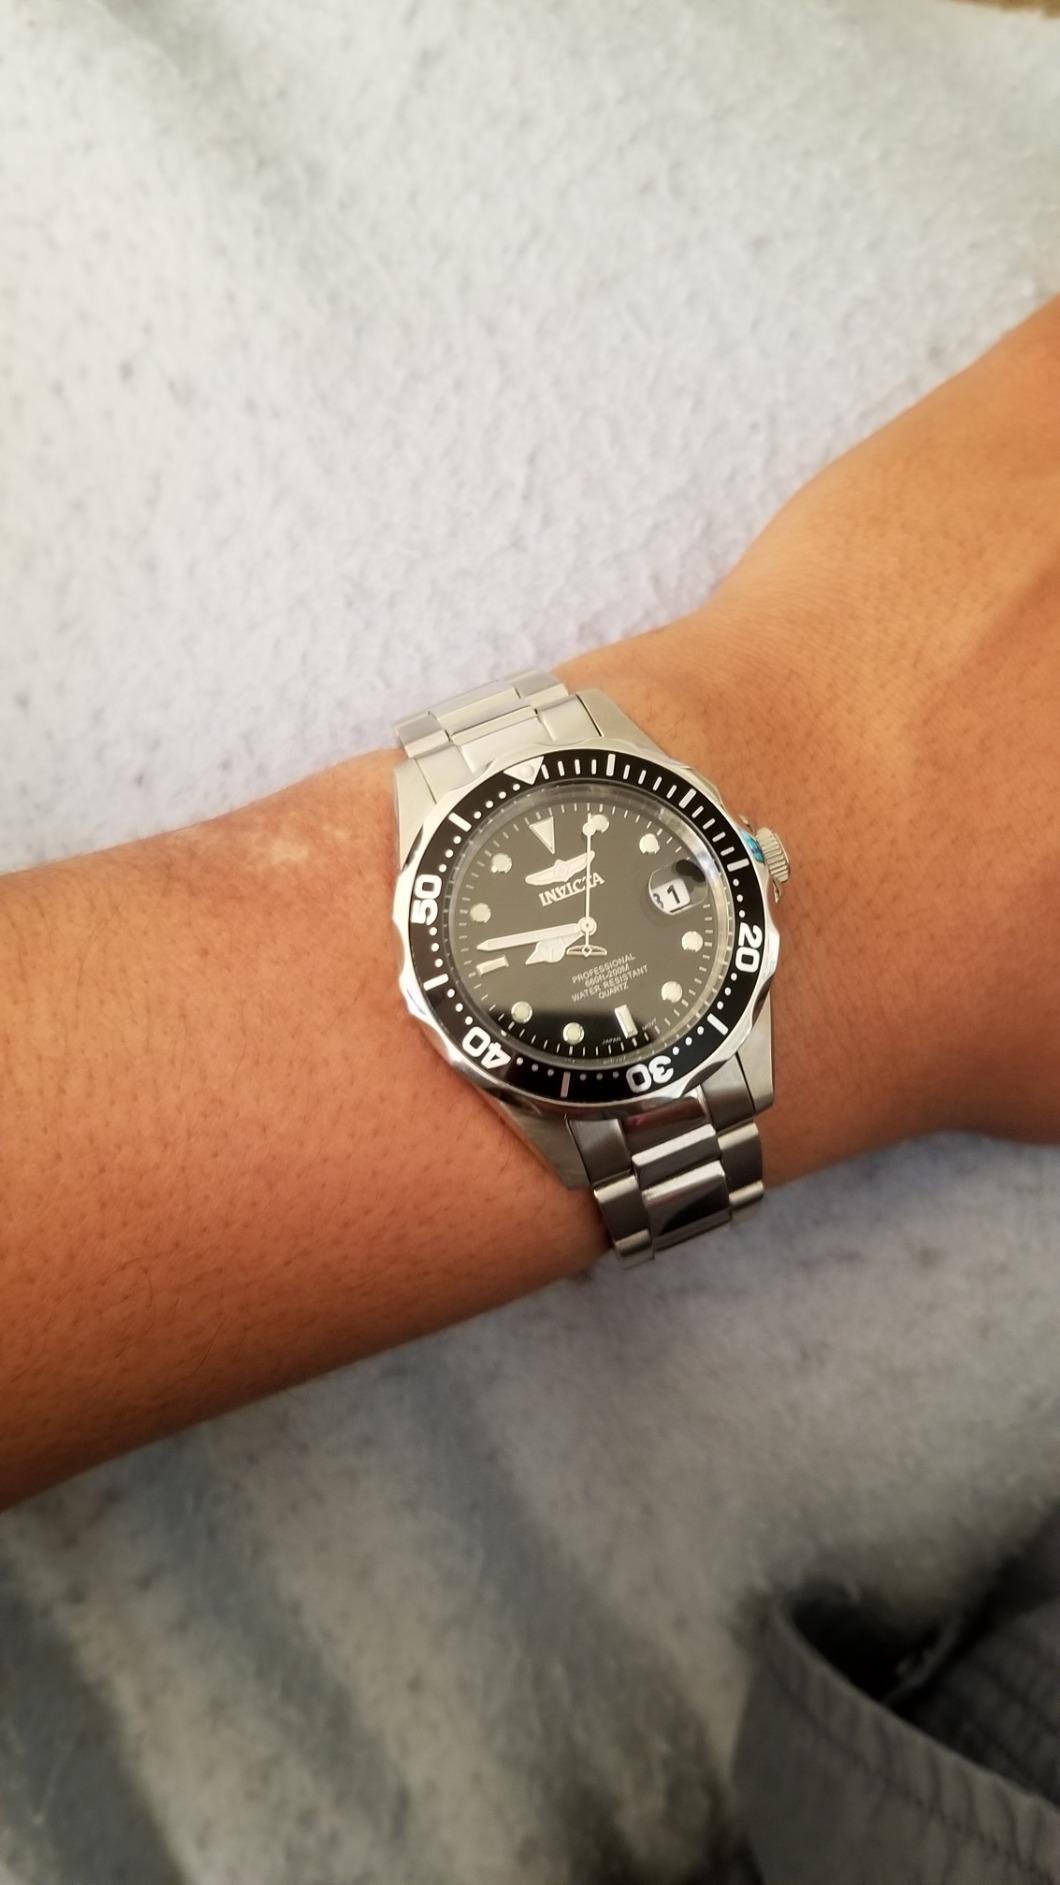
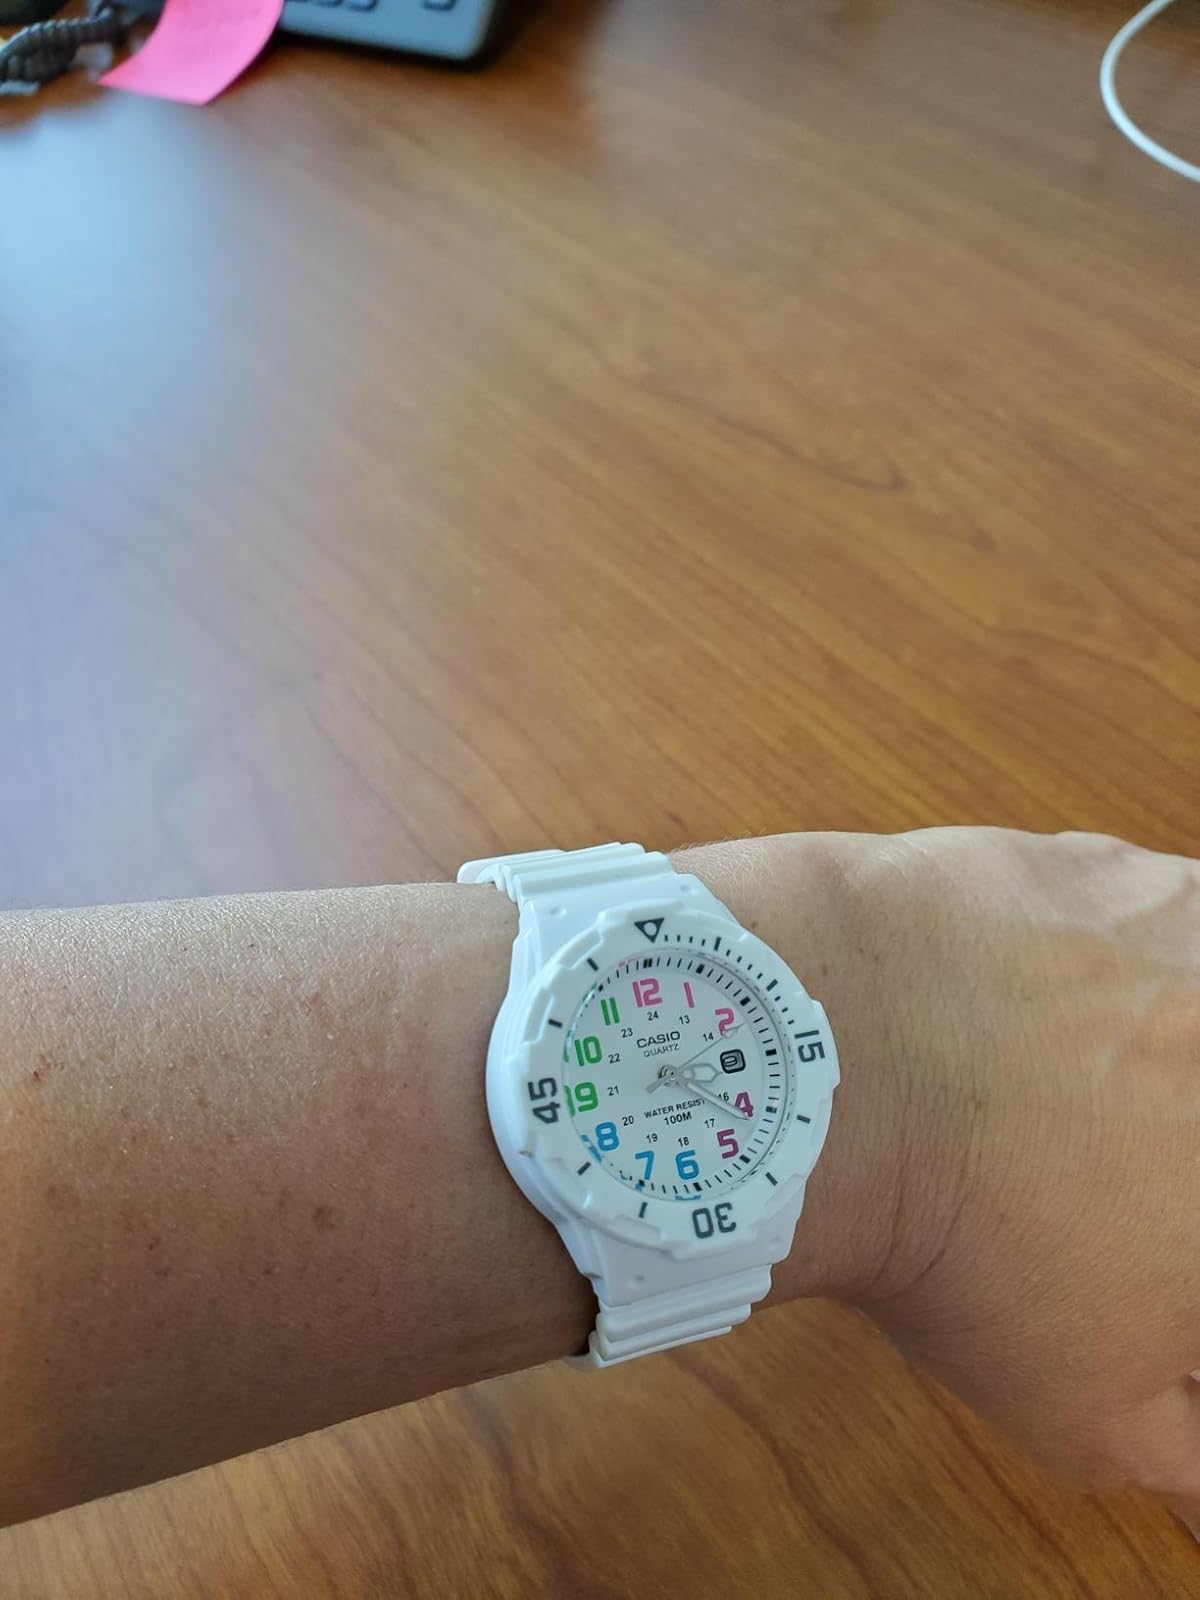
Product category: accessories_watch
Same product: no